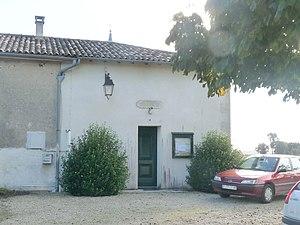
Mairie de Messac, Charente-Maritime, France
Messac est une commune du sud-ouest de la France située dans le département de la Charente-Maritime.